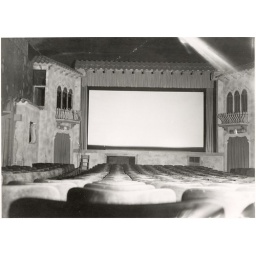
This is the interior of the Garden Theatre, Winter Garden, Florida, in 1960, with the screen curtains pulled, exposing the CinemaScope screen.